Harry Stillwell Edwards

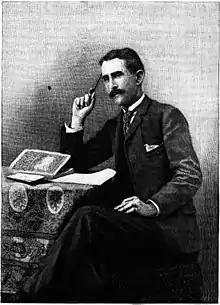
Edwards at a desk, 1891 or before

Harry Stillwell Edwards (1855–1938) was an American journalist, novelist, and poet, born at Macon, Georgia. He studied law at Mercer University, Macon, and graduated in 1877. He was assistant editor and editor of Macon journals (1881–1888), gaining distinction as a writer of dialect stories. He wrote on the Georgia aristocracy as well as pro-slavery fantasies popular in the South. Amongst his publications are: